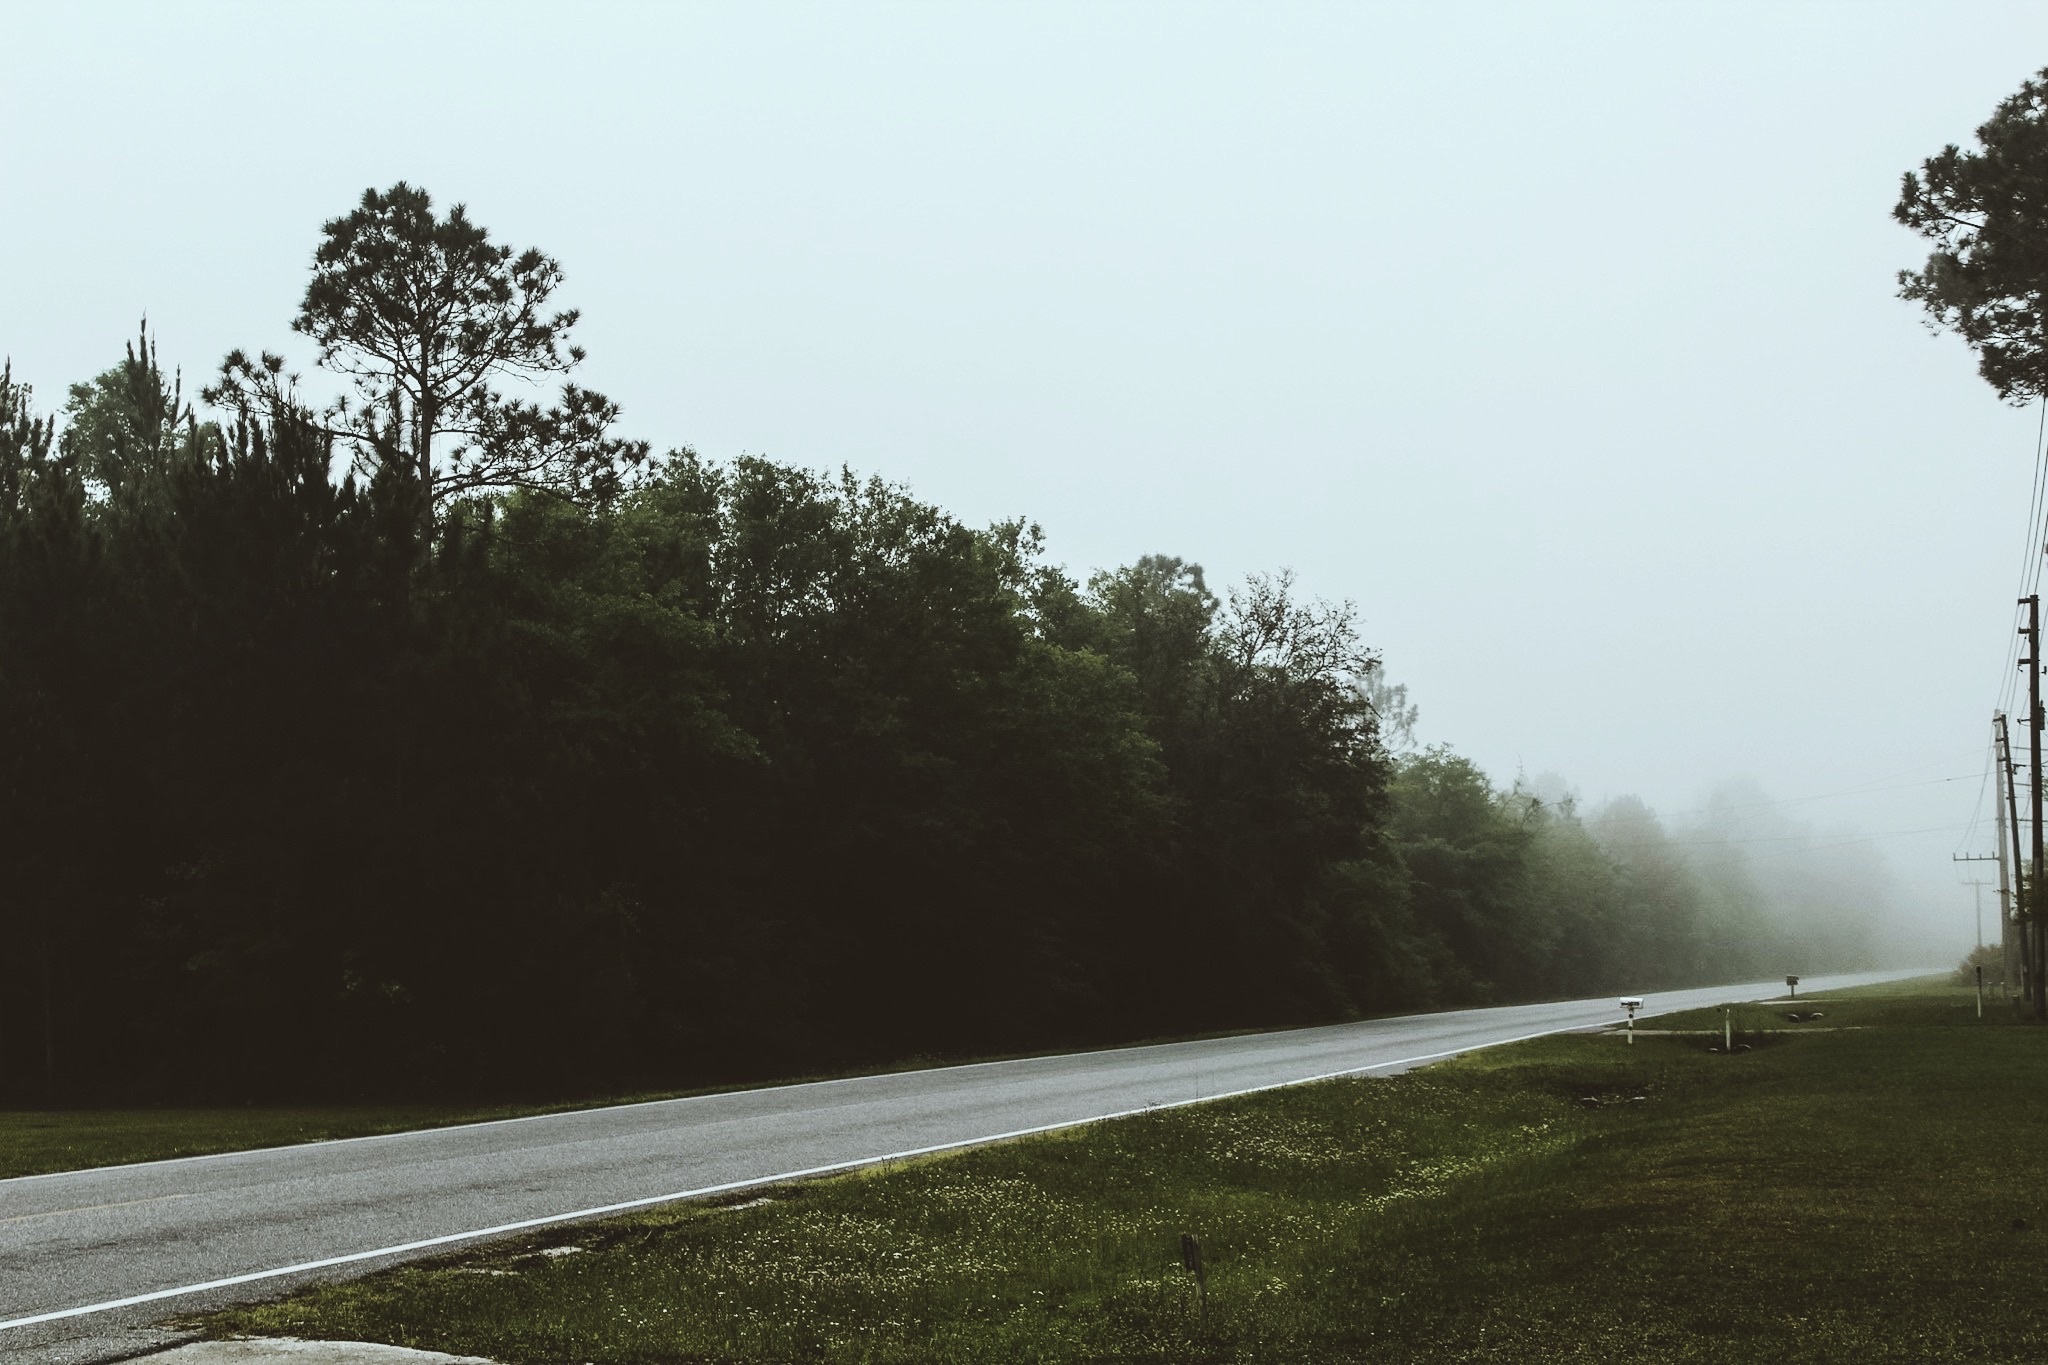
landscape, coast, tree, nature, grass, mountain, road, mist, morning, hill, lake, wind, river, reservoir, waterway, road trip, rural area, atmospheric phenomenon, woody plant